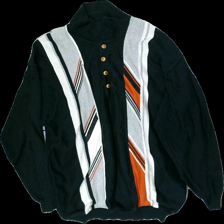
View: front
Type: Sweater
Category: Men
Brand: Not in the list
Brand text on label: Kings
Colors: Black, White, Orange, Multicolor
Material: 62% acrylic 38% cotton
Pattern: Striped
Cut: Regular
Season: All
Trend: 80s
Stains: Minor
Price range: <50
Recommended usage: Export